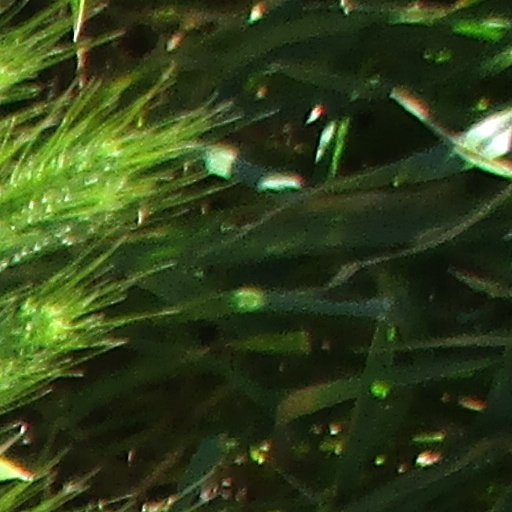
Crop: wheat